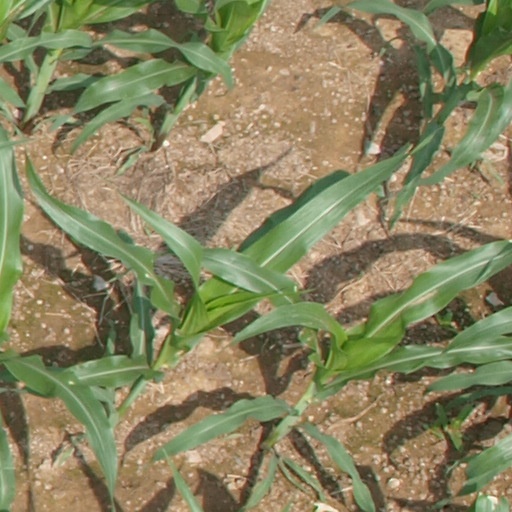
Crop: maize; corn